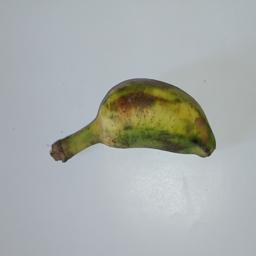
Banana variety: Champa Kola